Oscar's Church

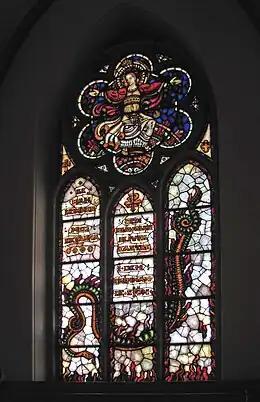
Stained glass windows

The church underwent several renovations during the 1900s. In 1921–1923 major changes were made to the interior, including new stained glass windows designed by Emanuel Vigeland, all under the direction of architect Lars Israel Wahlman, previously known for having designed the Engelbrekt Church. In 1954–1956 further alterations were made to the interior, leading to changes in the altarpiece and the removal of some ornamental ceiling decorations.